Atmavrittanta

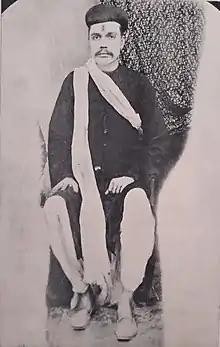

At the age of 28, Manilal decided to write his autobiography and to maintain a diary of important events until the end of his life. Explaining this decision, he wrote: "At this time, if not enemies, I had many opponents among those who held different views and they subjected me to countless unfounded criticisms and were spreading misinformation." Thus, the idea of writing an autobiography emerged in his mind from a sense of victimhood and from a desire to give a true picture of his life.